Tool use by sea otters

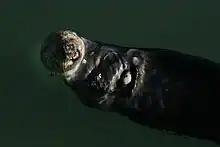
Female sea otter eating clams in Moss Landing, California

Otters are not immune to paralytic shellfish poisoning, despite some popular belief that they are. However, they have the ability to manipulate their prey enough to avoid the paralytic shellfish poisoning toxins so that they do not consume lethal amounts. Alaskan sea otters prey heavily on the butter clam, which has the ability to retain toxins obtained from dinoflagellate blooms. Captive sea otters were fed live butter clams in a study designed to test toxin avoidance and the otters discarded the siphons and kidneys before eating the clams. Most of the toxins are concentrated in these organs.